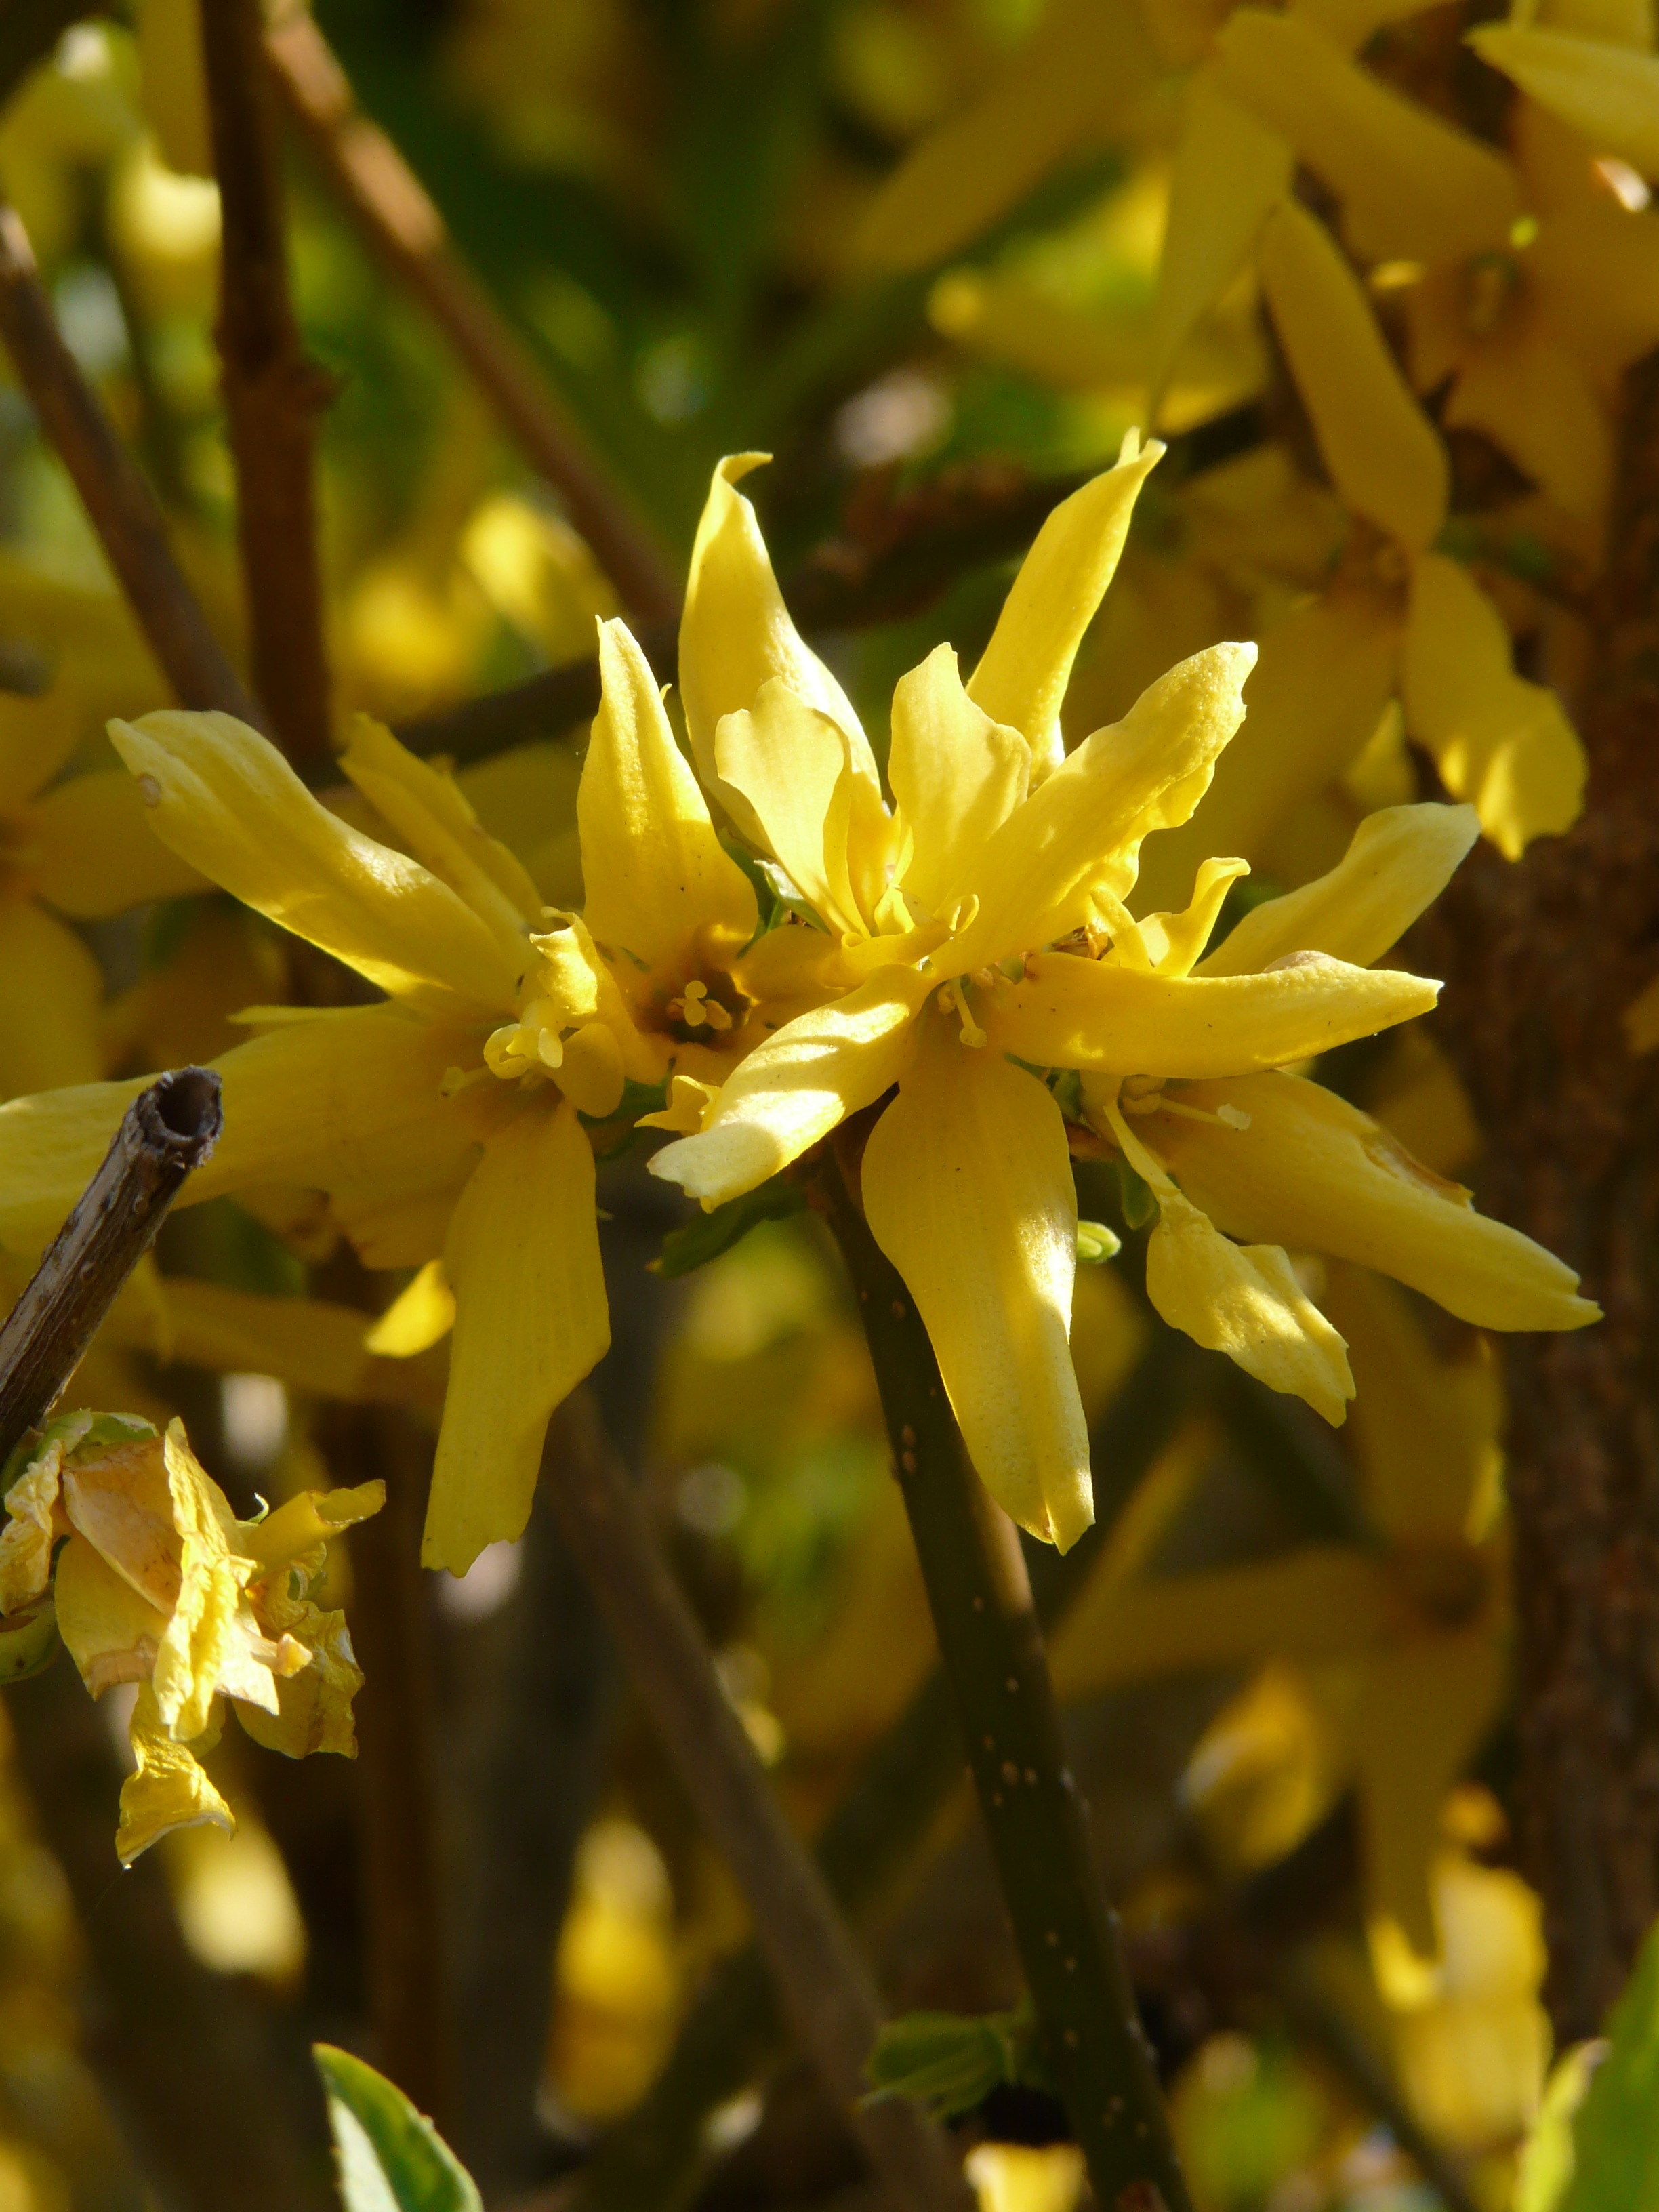
nature, blossom, plant, sunlight, leaf, flower, bloom, spring, botany, yellow, flora, wildflower, close up, shrub, forsythia, ornamental shrub, macro photography, jasmine, flowering plant, gold lilac, golden bells, plant stem, land plant